First Army (Bulgaria)

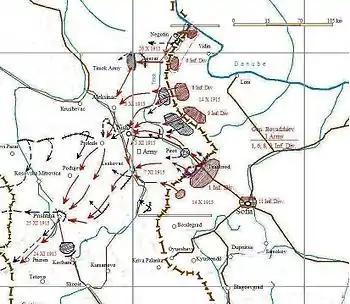
Advance of the army during the campaign

The Serbians were informed about the Bulgarian war preparations by their military attaché in Sofia and the units covering the border between the two countries. Once Bulgaria declared mobilization the Serbian High Command planned a preemptive strike against the Bulgarian forces who were still concentrating and organizing on the border. For that purpose it deployed the entire Second Army, the Timok Army, the Kraina detachment and the Vlasinski detachment against the sector of the Bulgarian First Army. These were sizable forces of around 100 battalions with 90,000 rifleman, 248 cannons and 94 machine guns. In addition the Serbians also had a defensive alliance with Greece and hoped the Greek Army would also intervene. The Serbs have also asked the Entente for assistance in the form of a 150,000 strong army. Although the Entente couldn't provide the troops the Serbian army was prepared to attack Bulgaria. However, the Serb Prime Minister Pašić did not dare to attack Bulgaria over explicit opposition of all the Allied Powers (Russia, France and Great Britain).